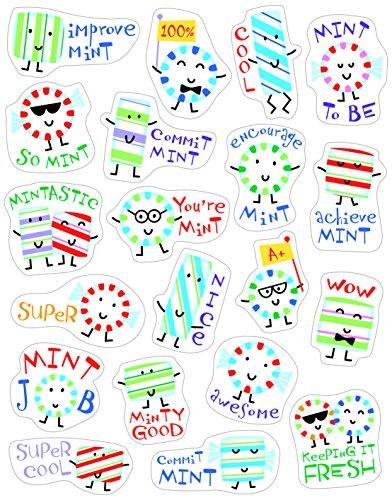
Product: Eureka Mint Stickers - Scented
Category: Toys & Games | Arts & Crafts | Stickers
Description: For best results, scratch stickers to release scent.
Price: $8.20
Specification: ASIN:B079ZZVX1V|ShippingWeight:0.16ounces(Viewshippingratesandpolicies)|DateFirstAvailable:February28,2018